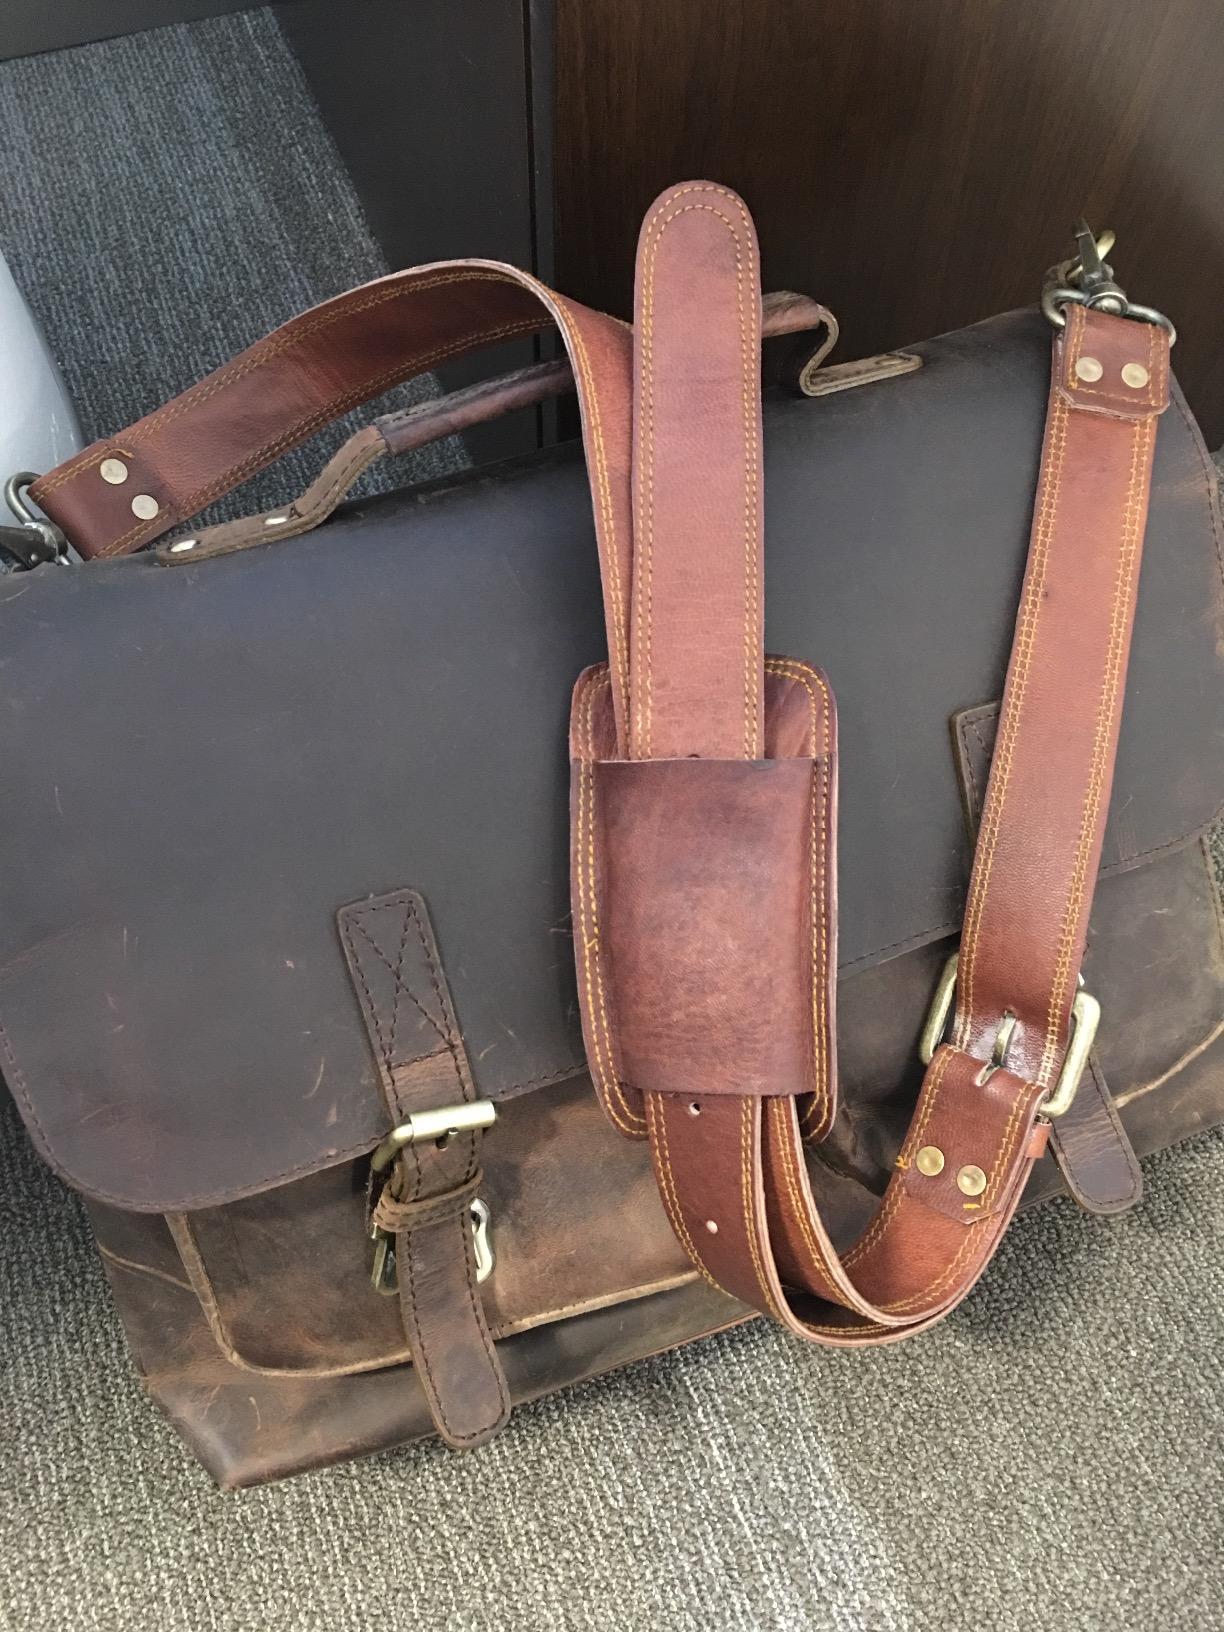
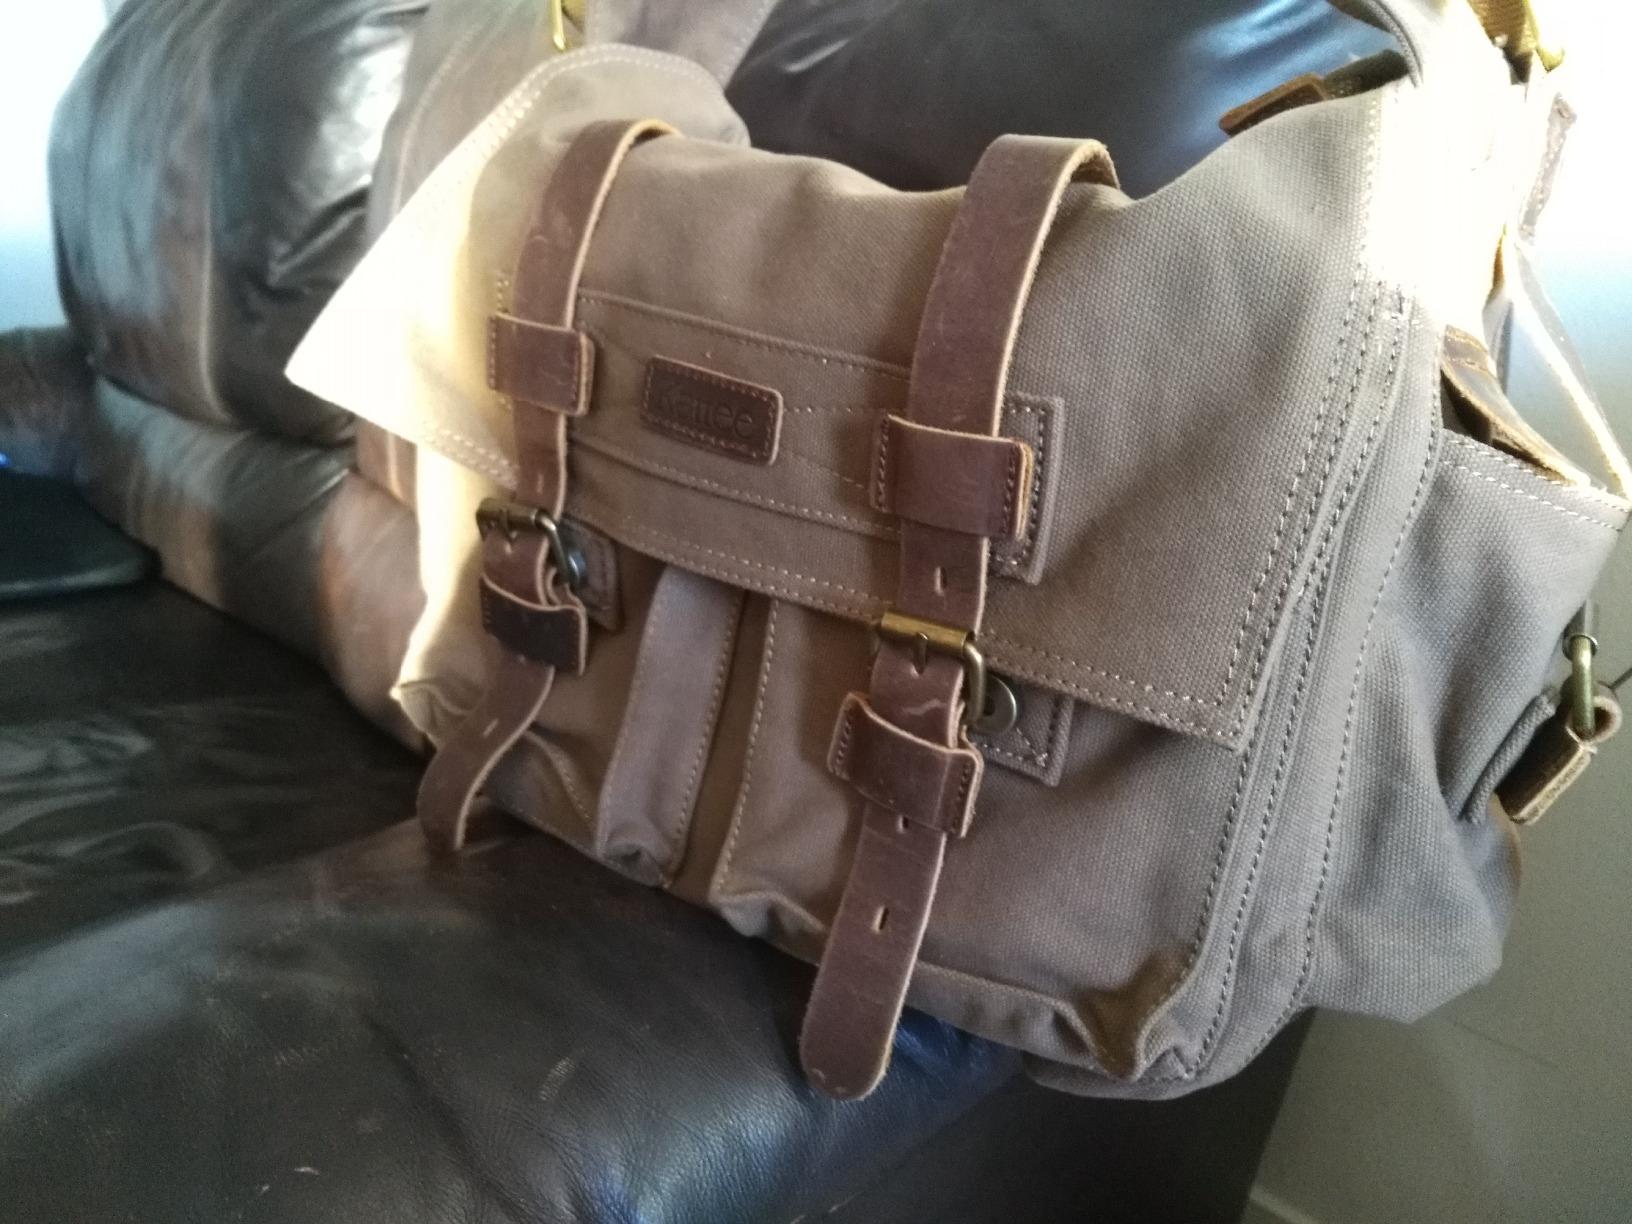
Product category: bag
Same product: no